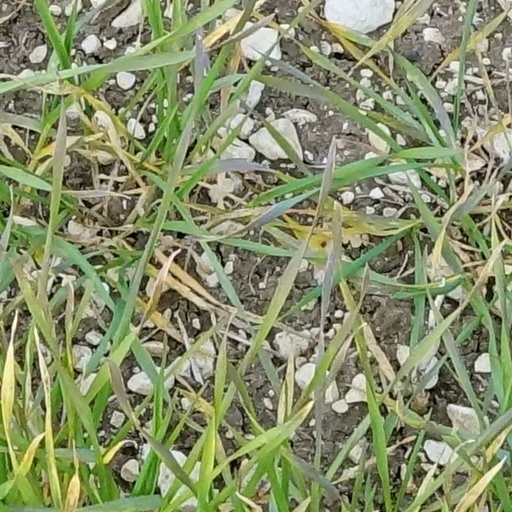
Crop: wheat